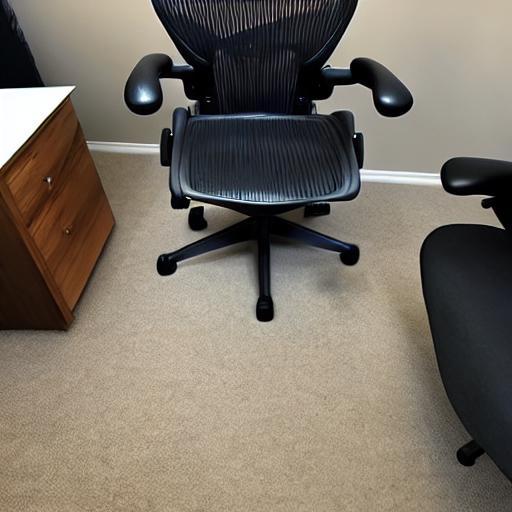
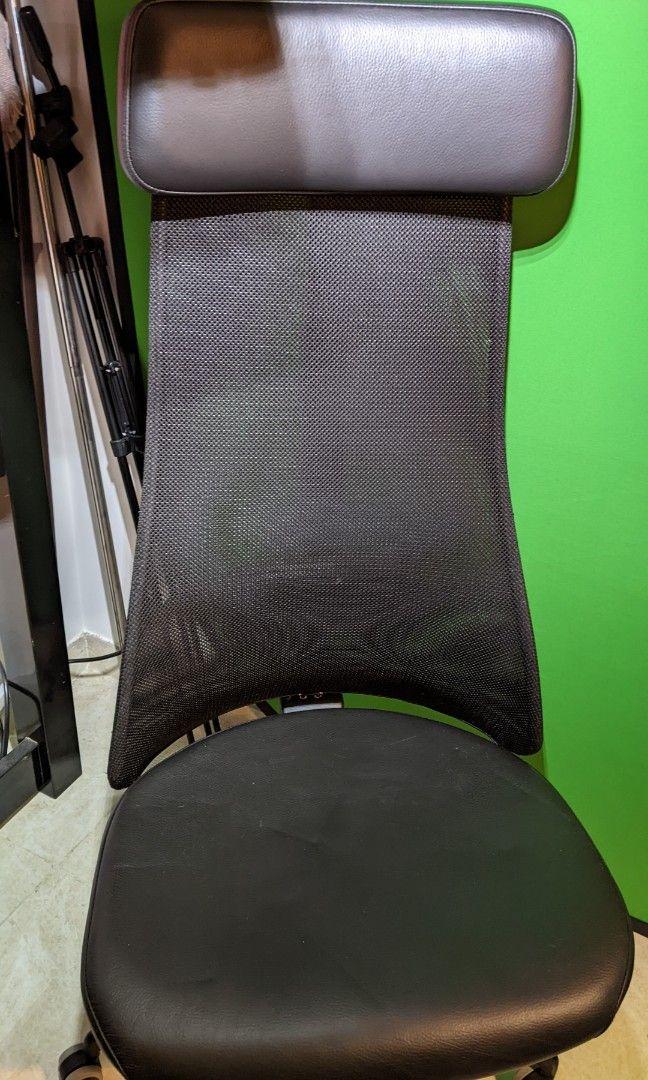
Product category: items_chair
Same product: no